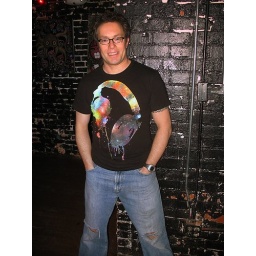
boy against wall